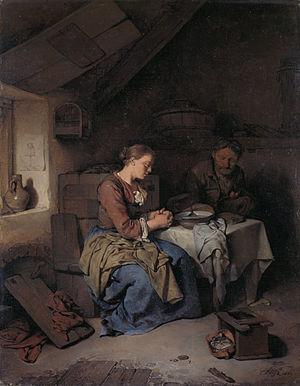
Cornelis Bega, ou Cornelis Pietersz Bega, est un peintre, dessinateur et graveur néerlandais, qui vécut et travailla à Haarlem.